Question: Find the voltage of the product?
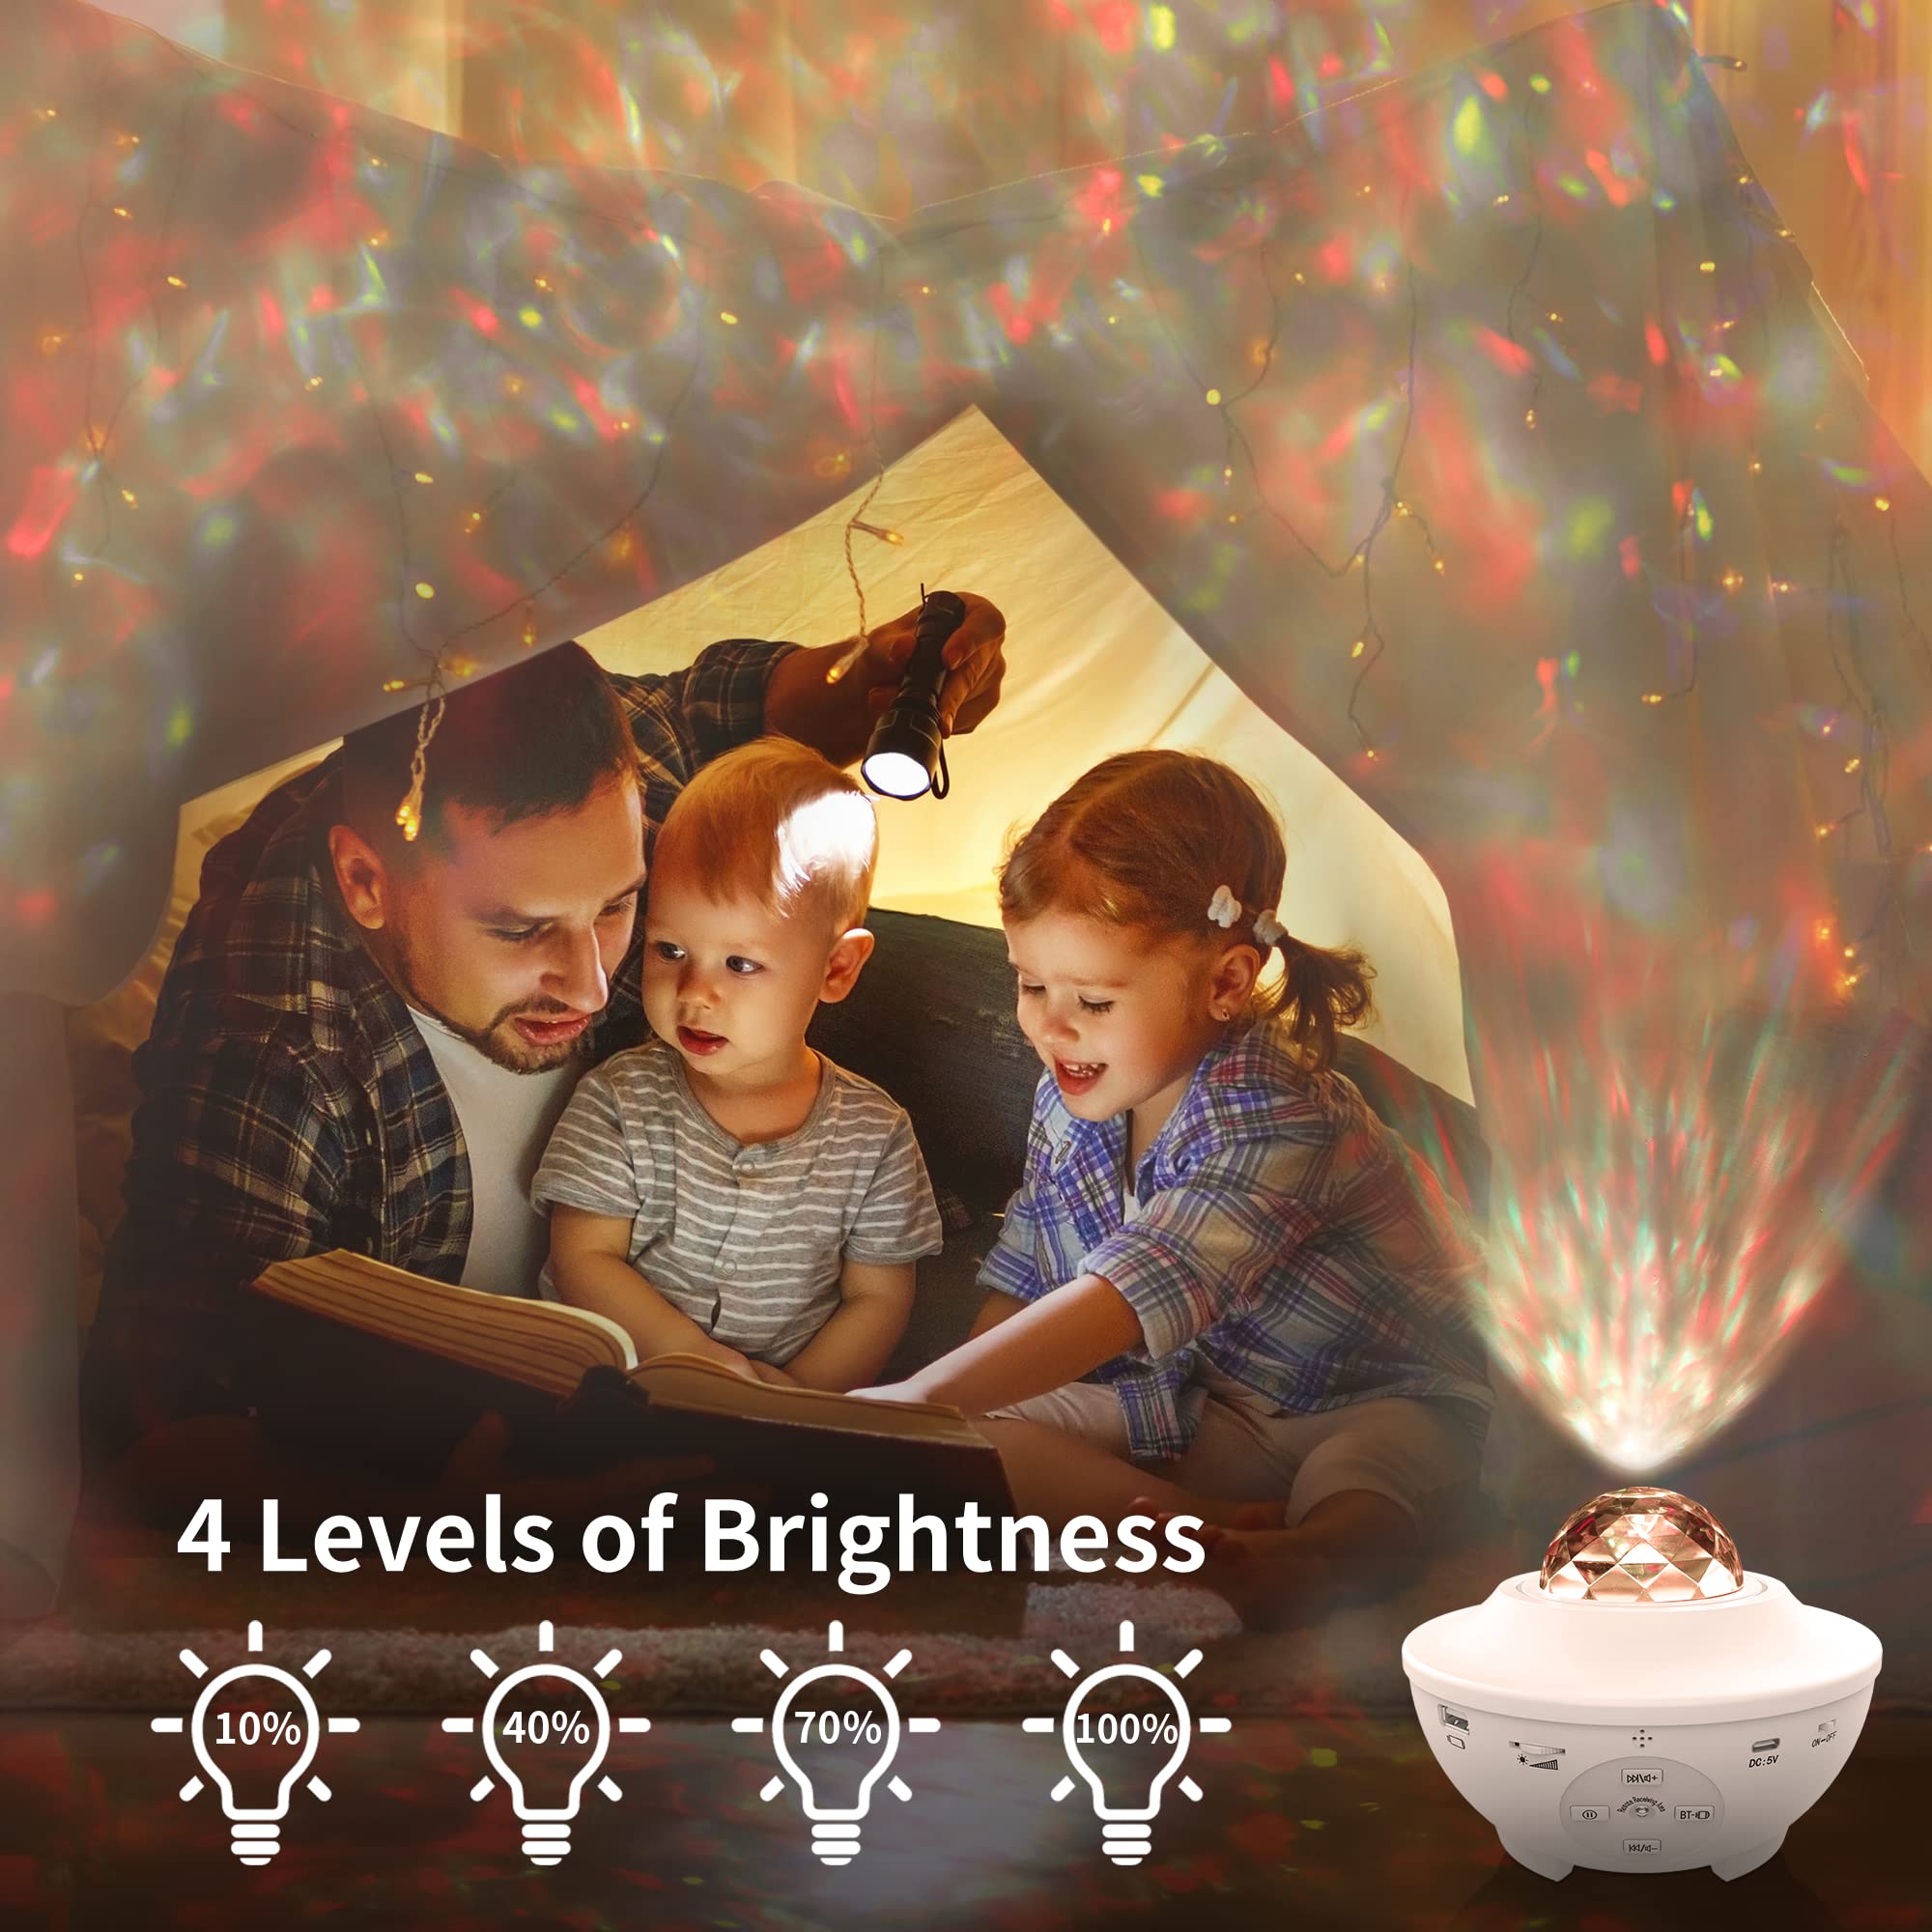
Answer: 5.0 volt